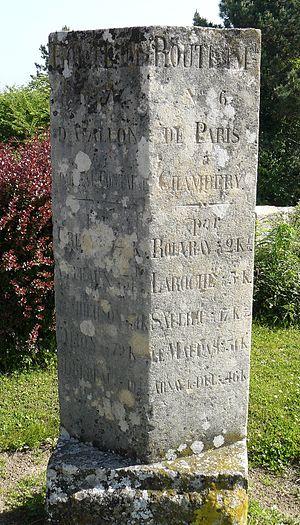
Borne ancienne de la Nationale 6, transplantée à Saulieu (Côte-d'Or, France)
La « Nationale 6 » était, jusqu'en 2006, une des plus grandes routes nationales françaises, reliant Paris à l'Italie via Lyon et la Savoie. Son appellation originale – héritée des routes impériales – est « de Paris à Milan par Turin ». Elle est aujourd'hui en grande partie classée en route départementale.